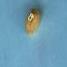
Maize quality: Bad